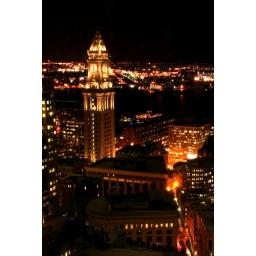
Taken from my office around 5:30 tonight. All crappy because I was shooting through a dirty window.